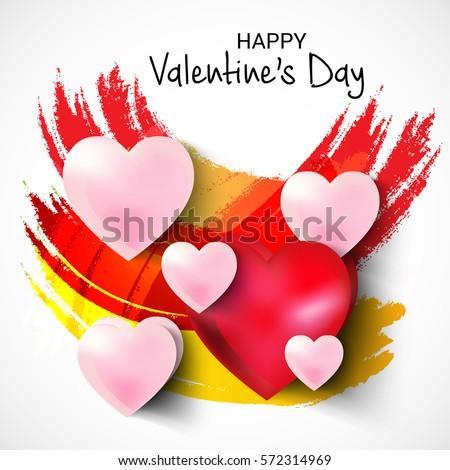
vector illustration of a banner for happy valentine 's day .